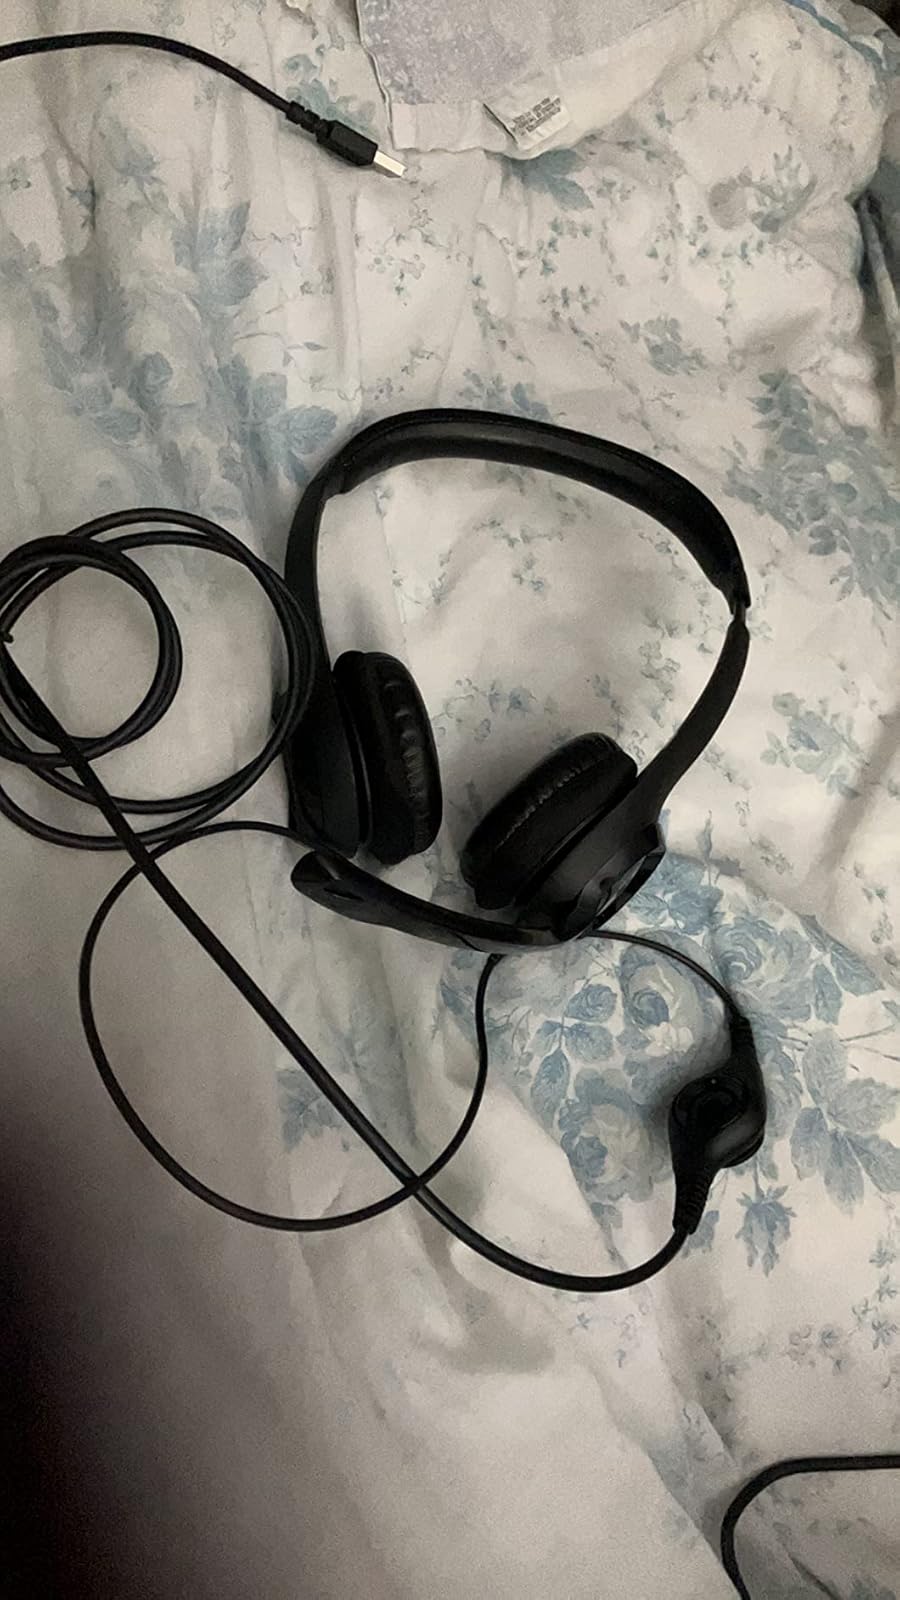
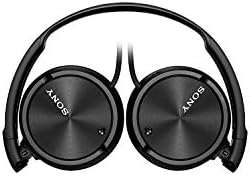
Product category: headphones
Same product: no